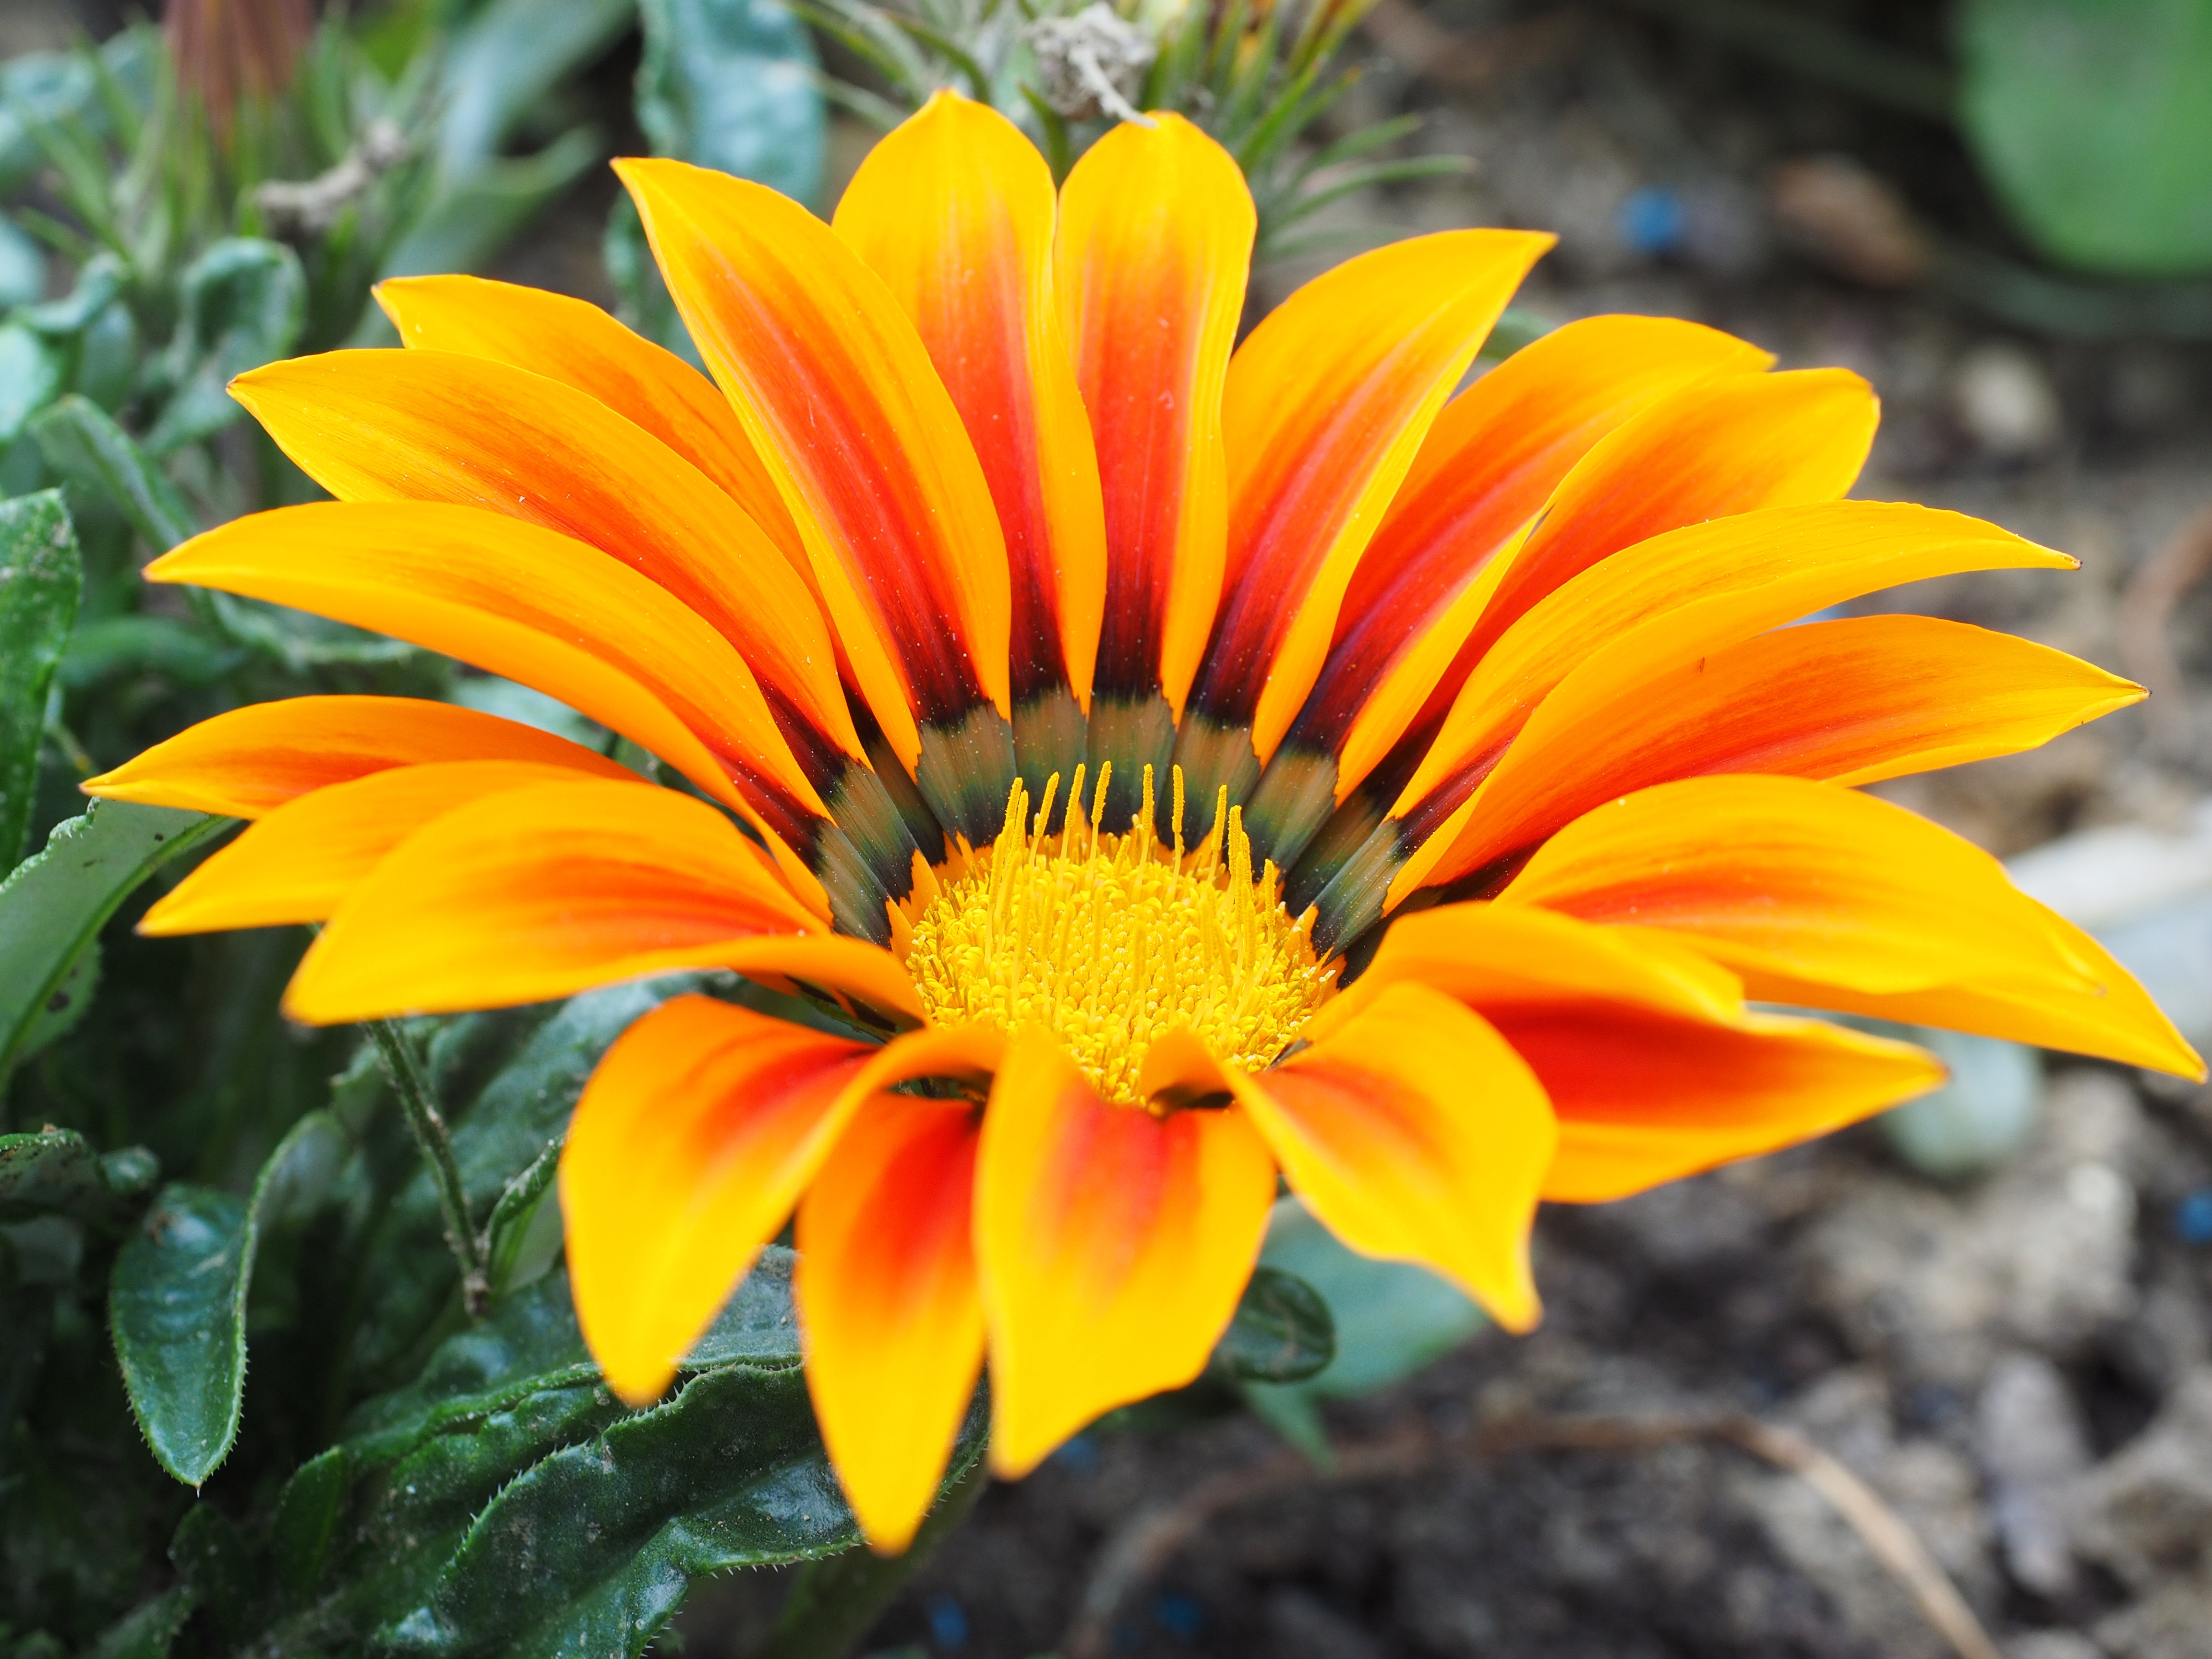
nature, blossom, plant, leaf, flower, petal, bloom, orange, herb, botany, yellow, flora, wildflower, close up, sunny, bright, asteraceae, composites, macro photography, ornamental plant, flowering plant, ornamental flower, calendula, sunny yellow, semi shrub, flowering plants, gazanie, gold noon, sonnentaler, noon gold flower, annual plant, plant stem, land plant